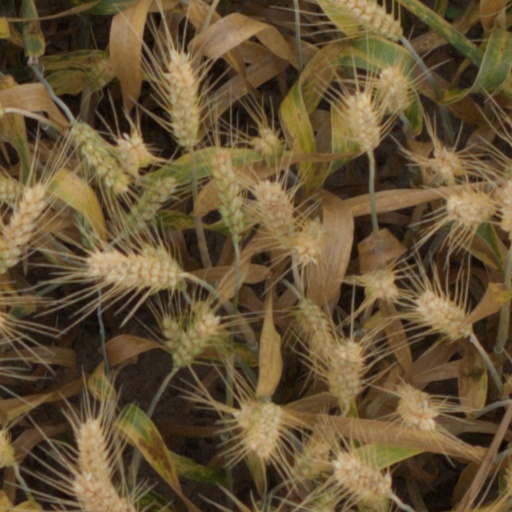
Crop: wheat